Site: brandenburg
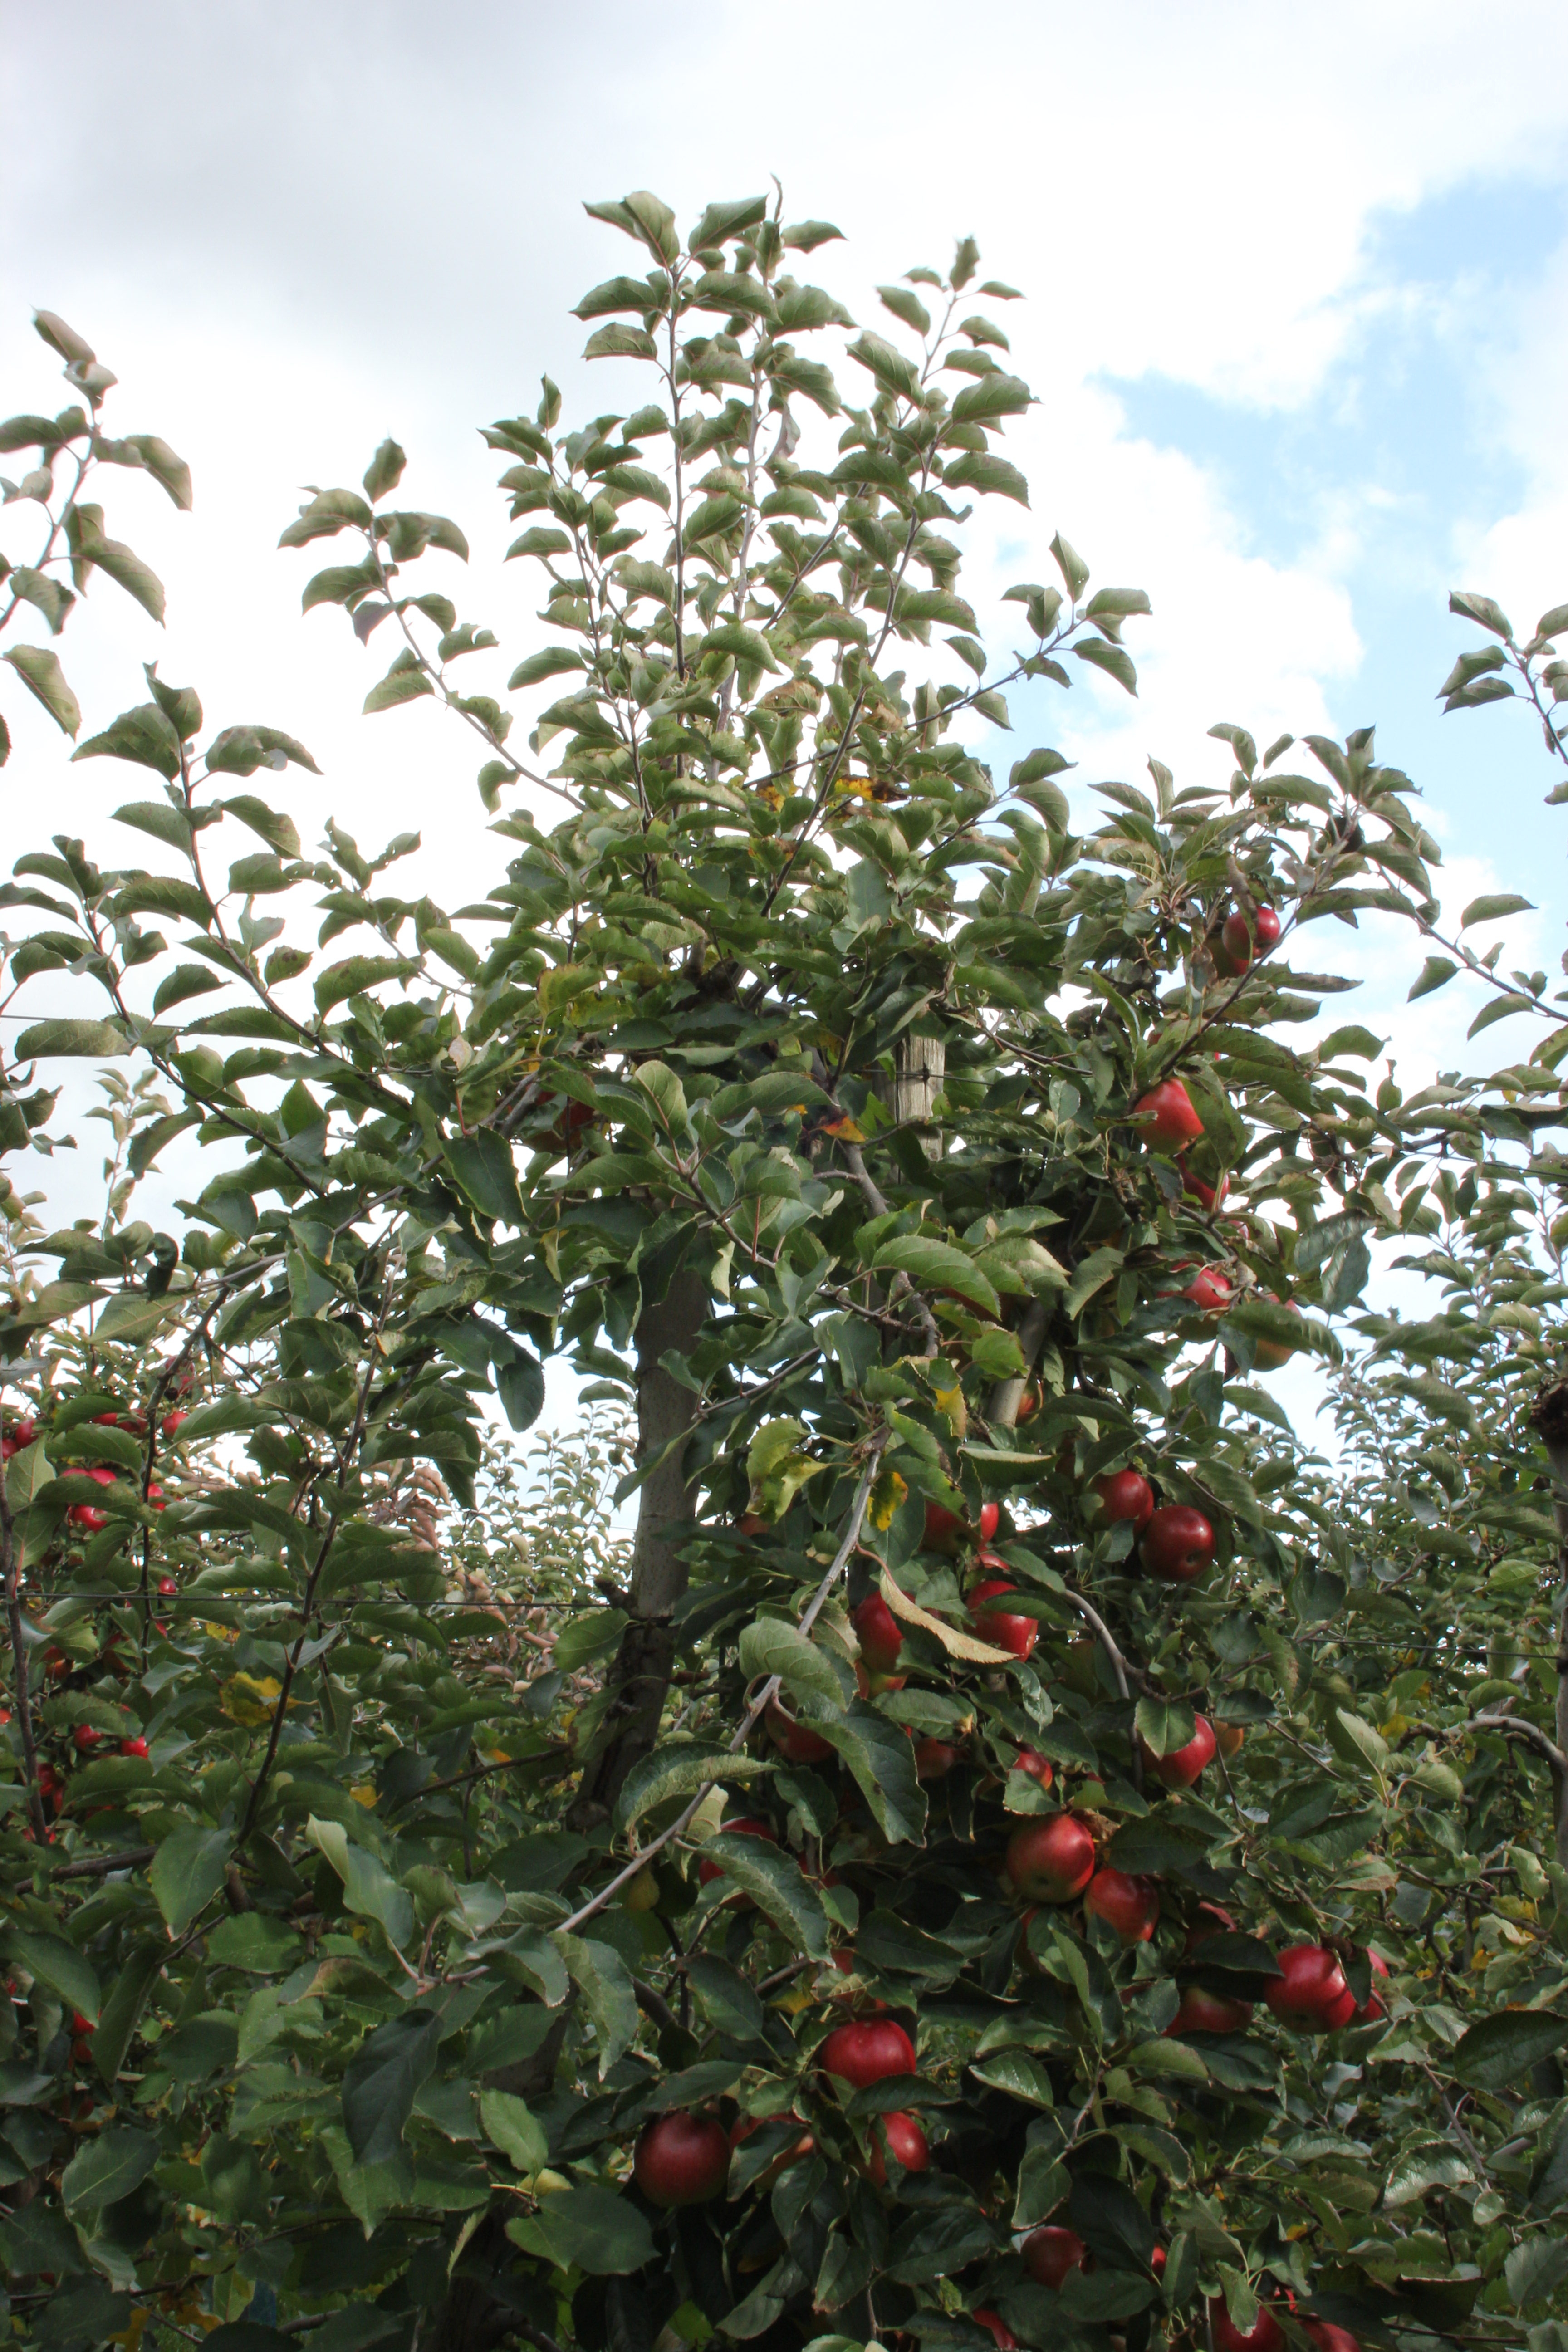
Growth stage (BBCH 91): Senescence, beginning of dormancy